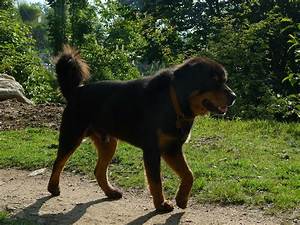
Label: cane